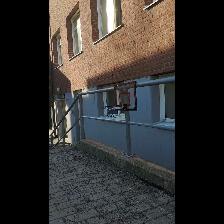
Label: NonHuman